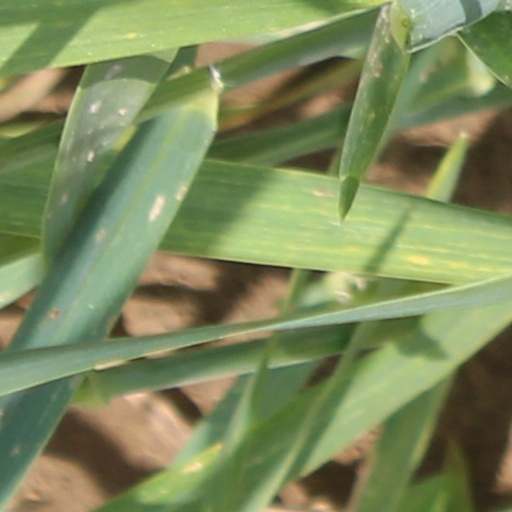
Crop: wheat